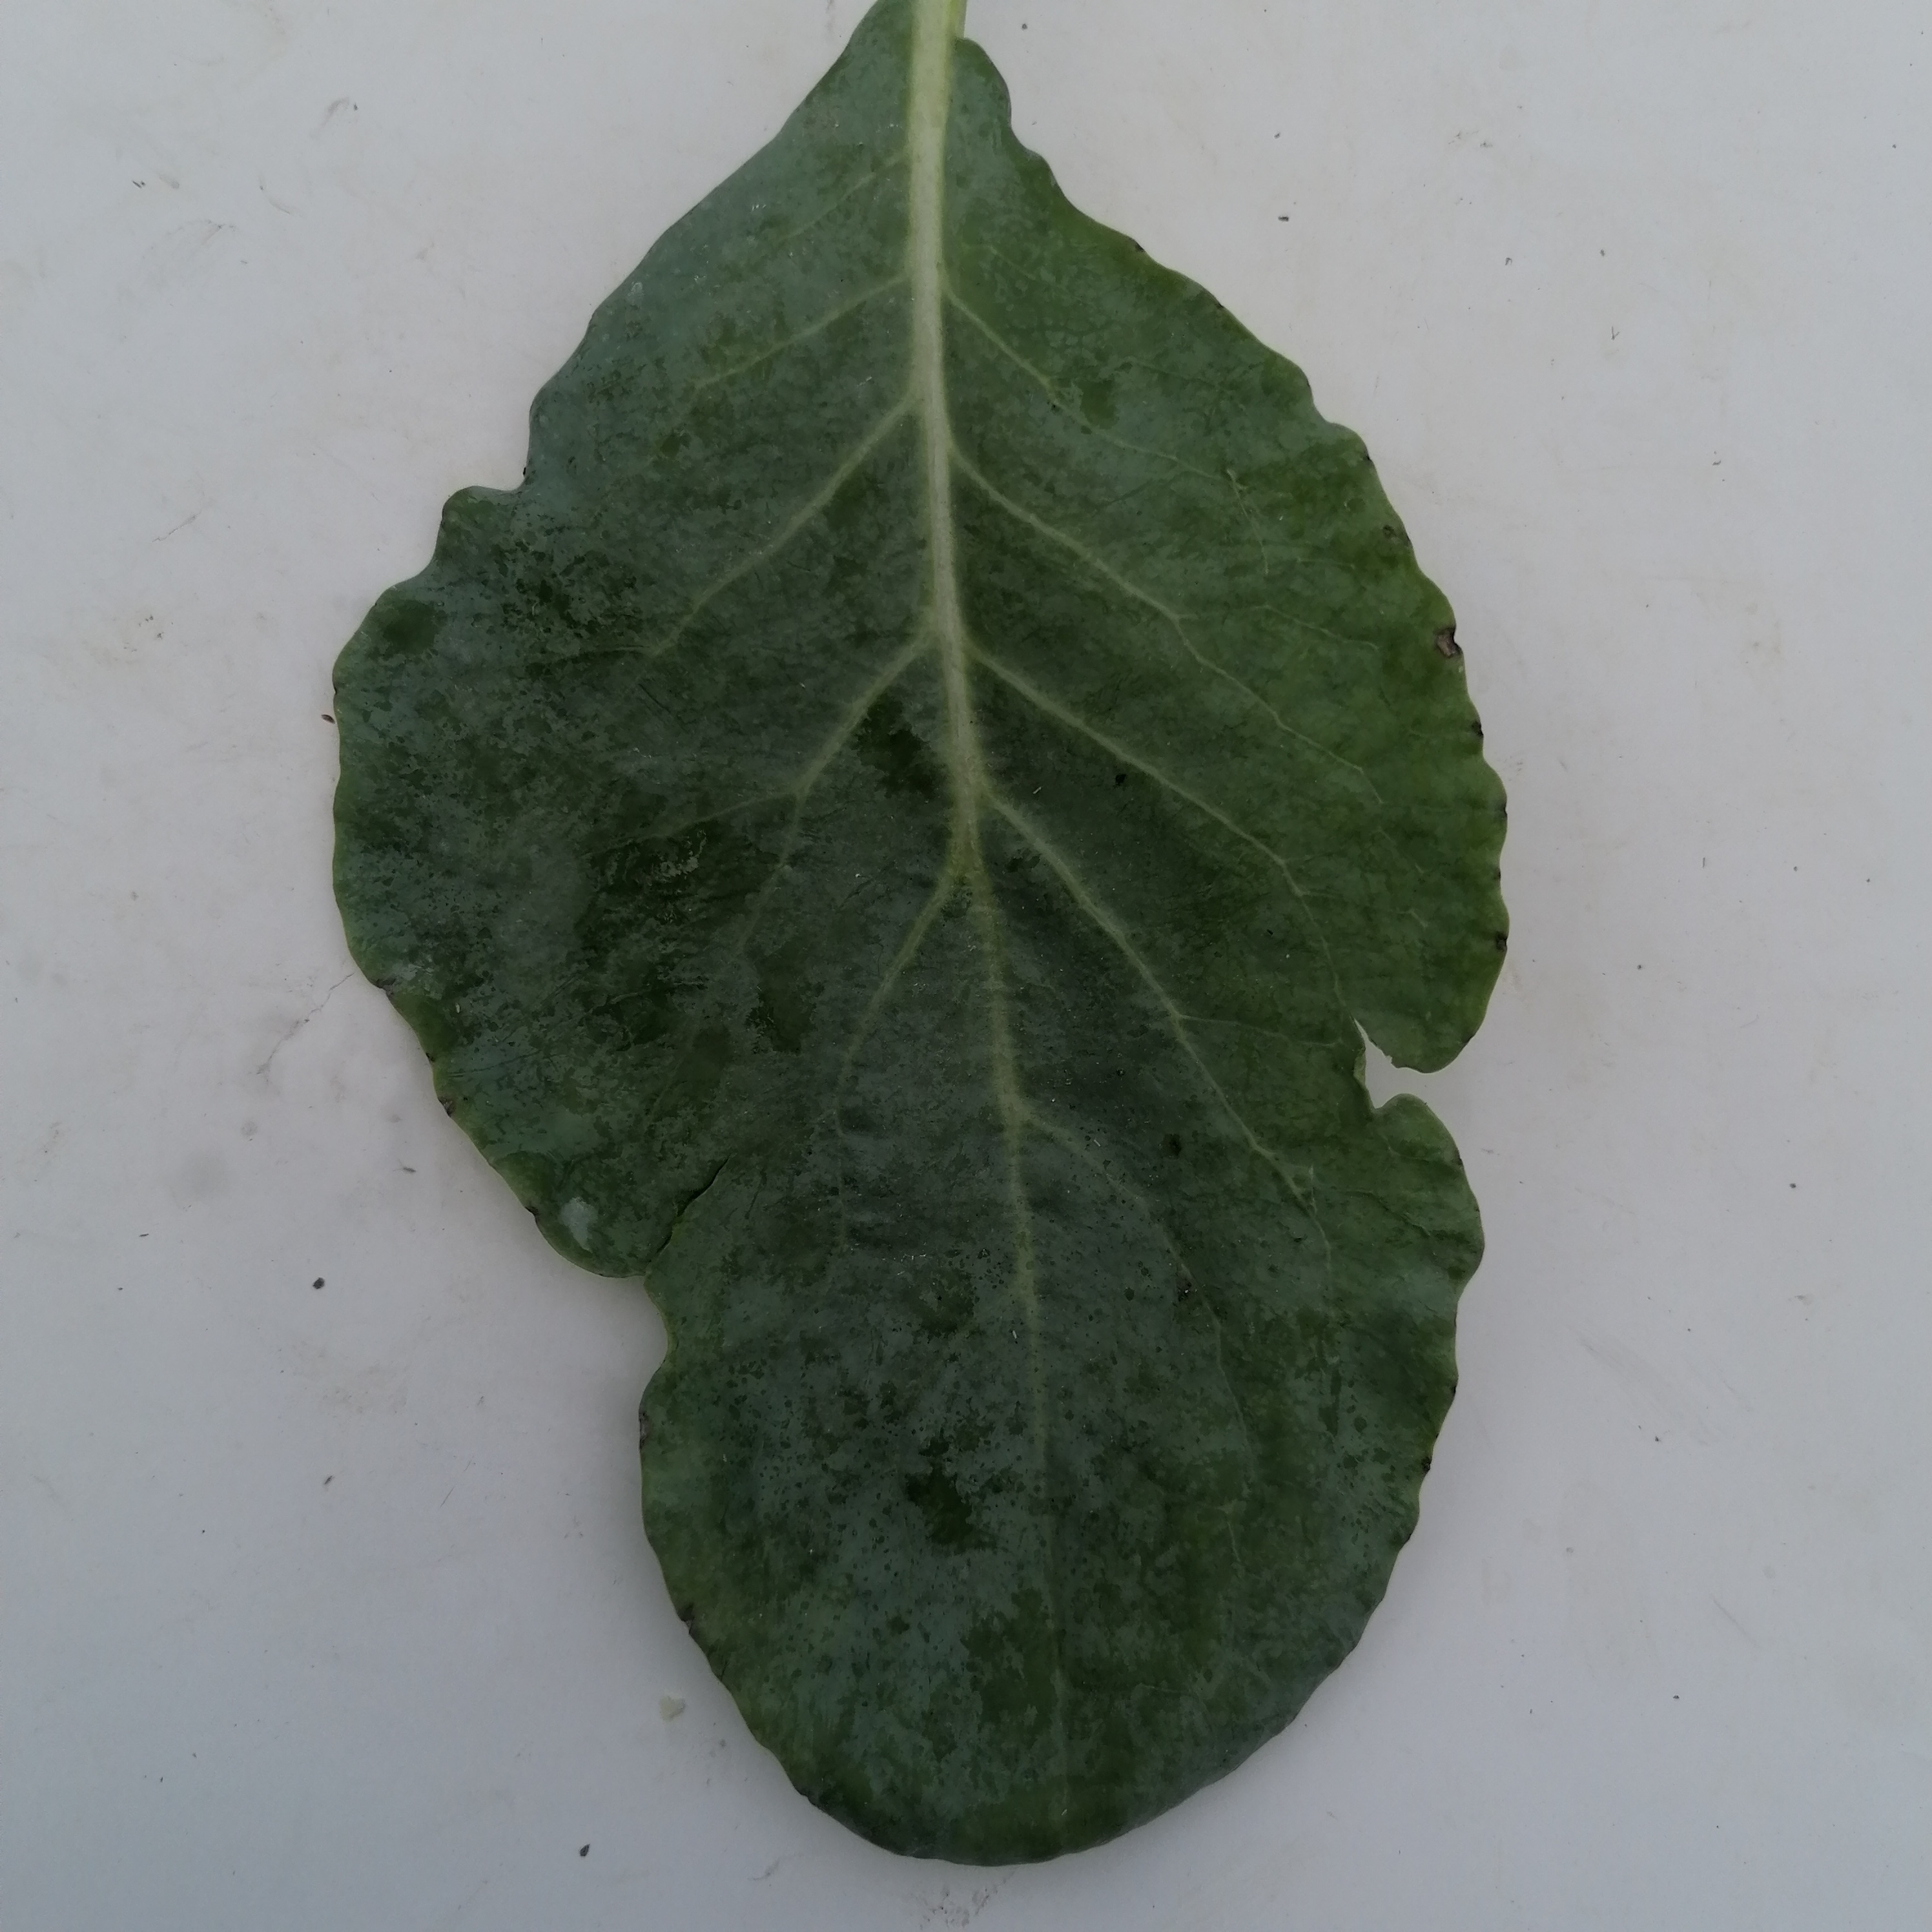
Label: Insect Hole